Australian women during World War II

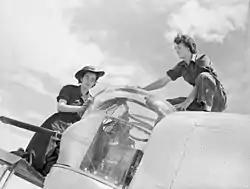
Two members of the Women's Auxiliary Australian Air Force working on a Consolidated B-24 Liberator heavy bomber in 1944

Australian women during World War II played a larger role than women had during World War I.